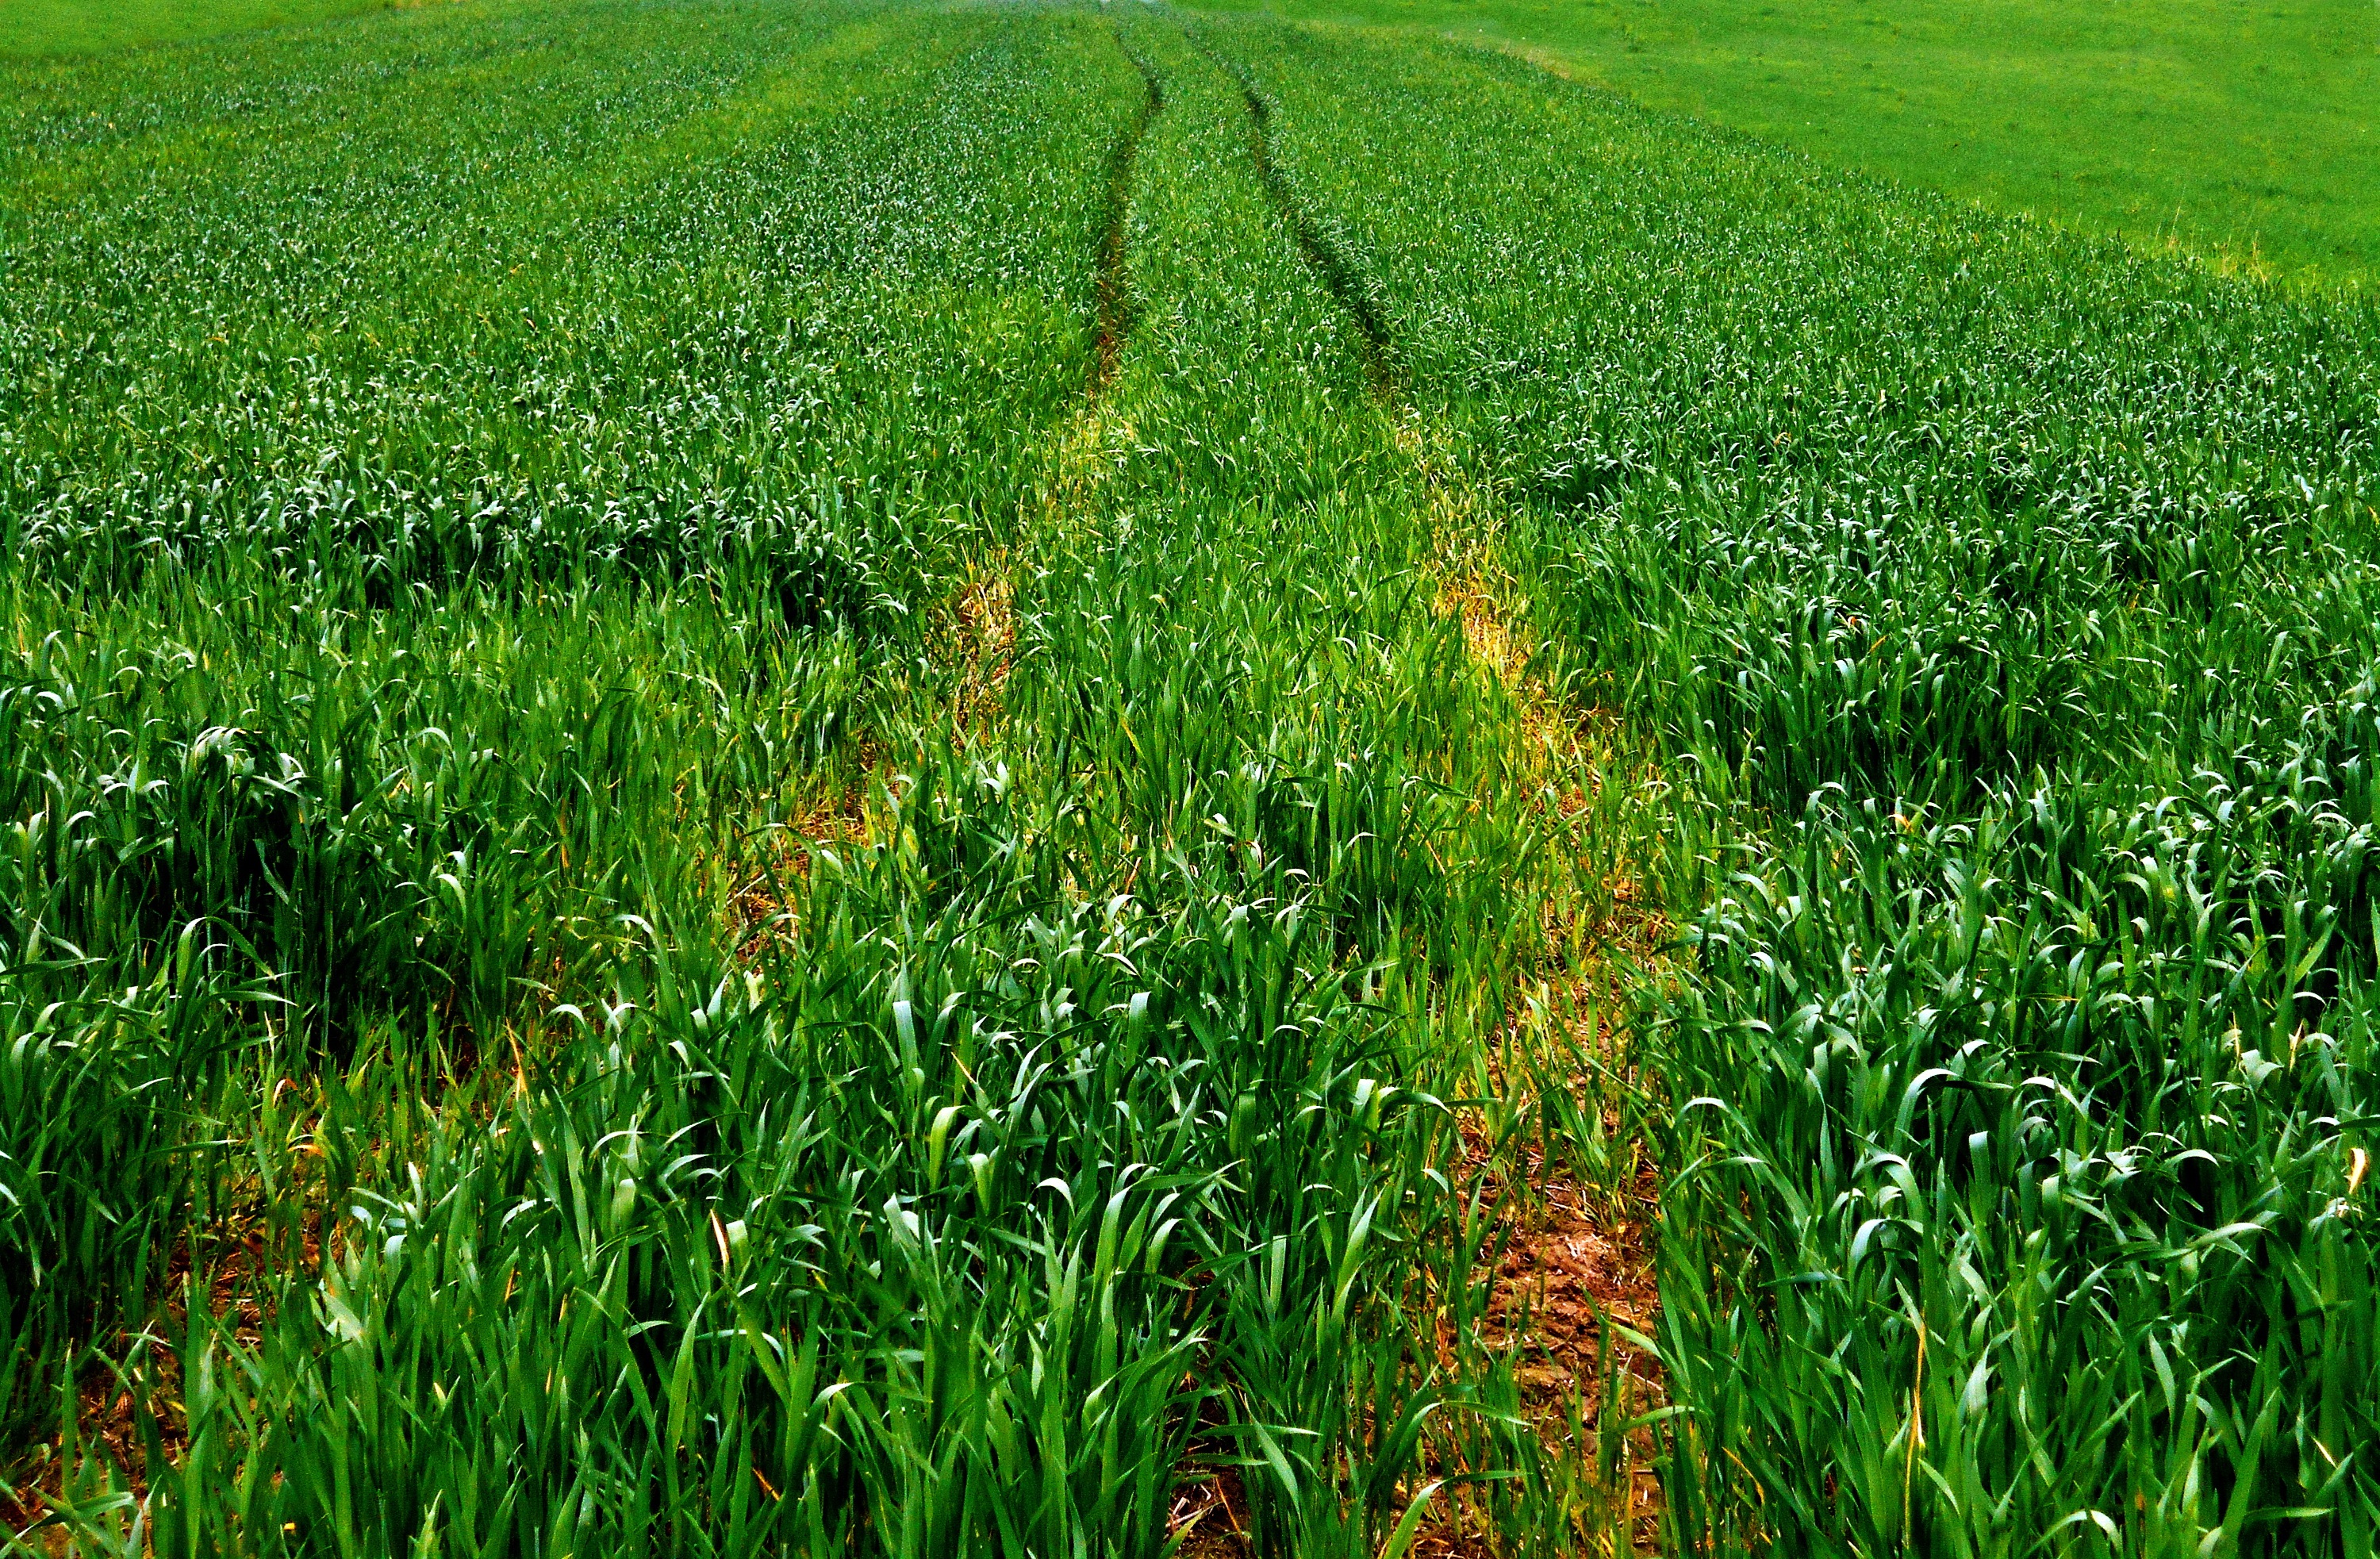
grass, plant, track, field, lawn, meadow, prairie, flower, food, spring, green, crop, pasture, corn, soil, agriculture, grassland, plantation, way, paddy field, grass family